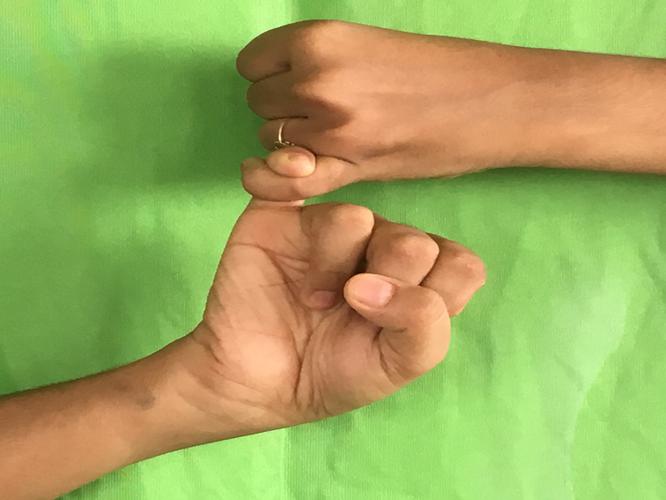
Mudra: Kilaka
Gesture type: double_hand